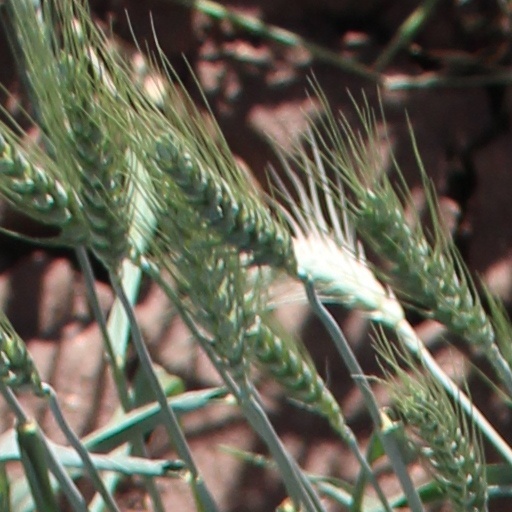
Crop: wheat